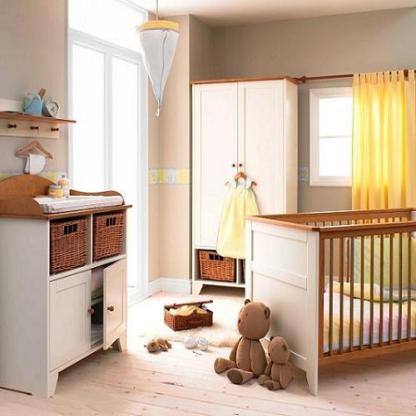
Scene: Indoor